Cardiff International Arena

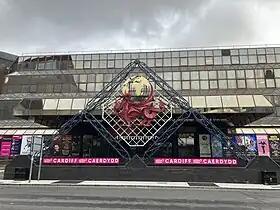
The red dragon outside the main entrance to the arena in 2023

During the construction phase, the venue was known as the Cardiff World Trade Centre and was first expected to open in January 1992. It formed part of a complex which included a new hotel built opposite that opened in 1990, the nearby Wales National Ice Rink and a number of surrounding office buildings.